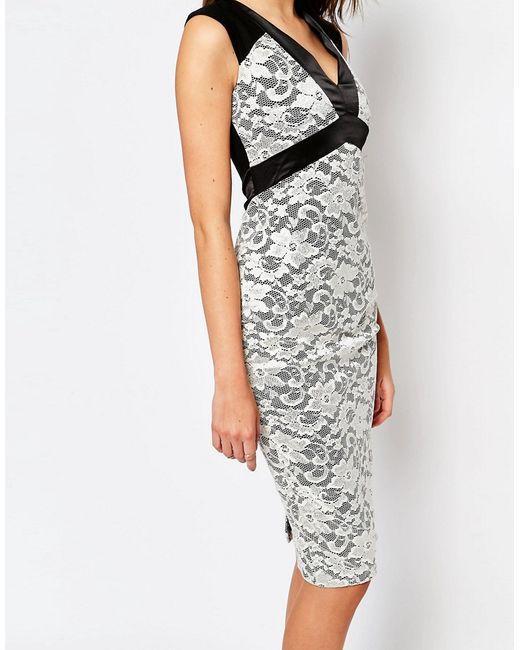
Ärmelloses, sexy geschnittenes Kleid mit schwarzem und weißem Muster und schwarzem Frontdesign